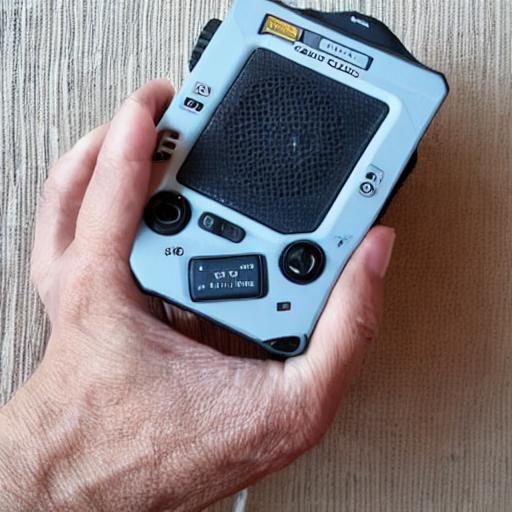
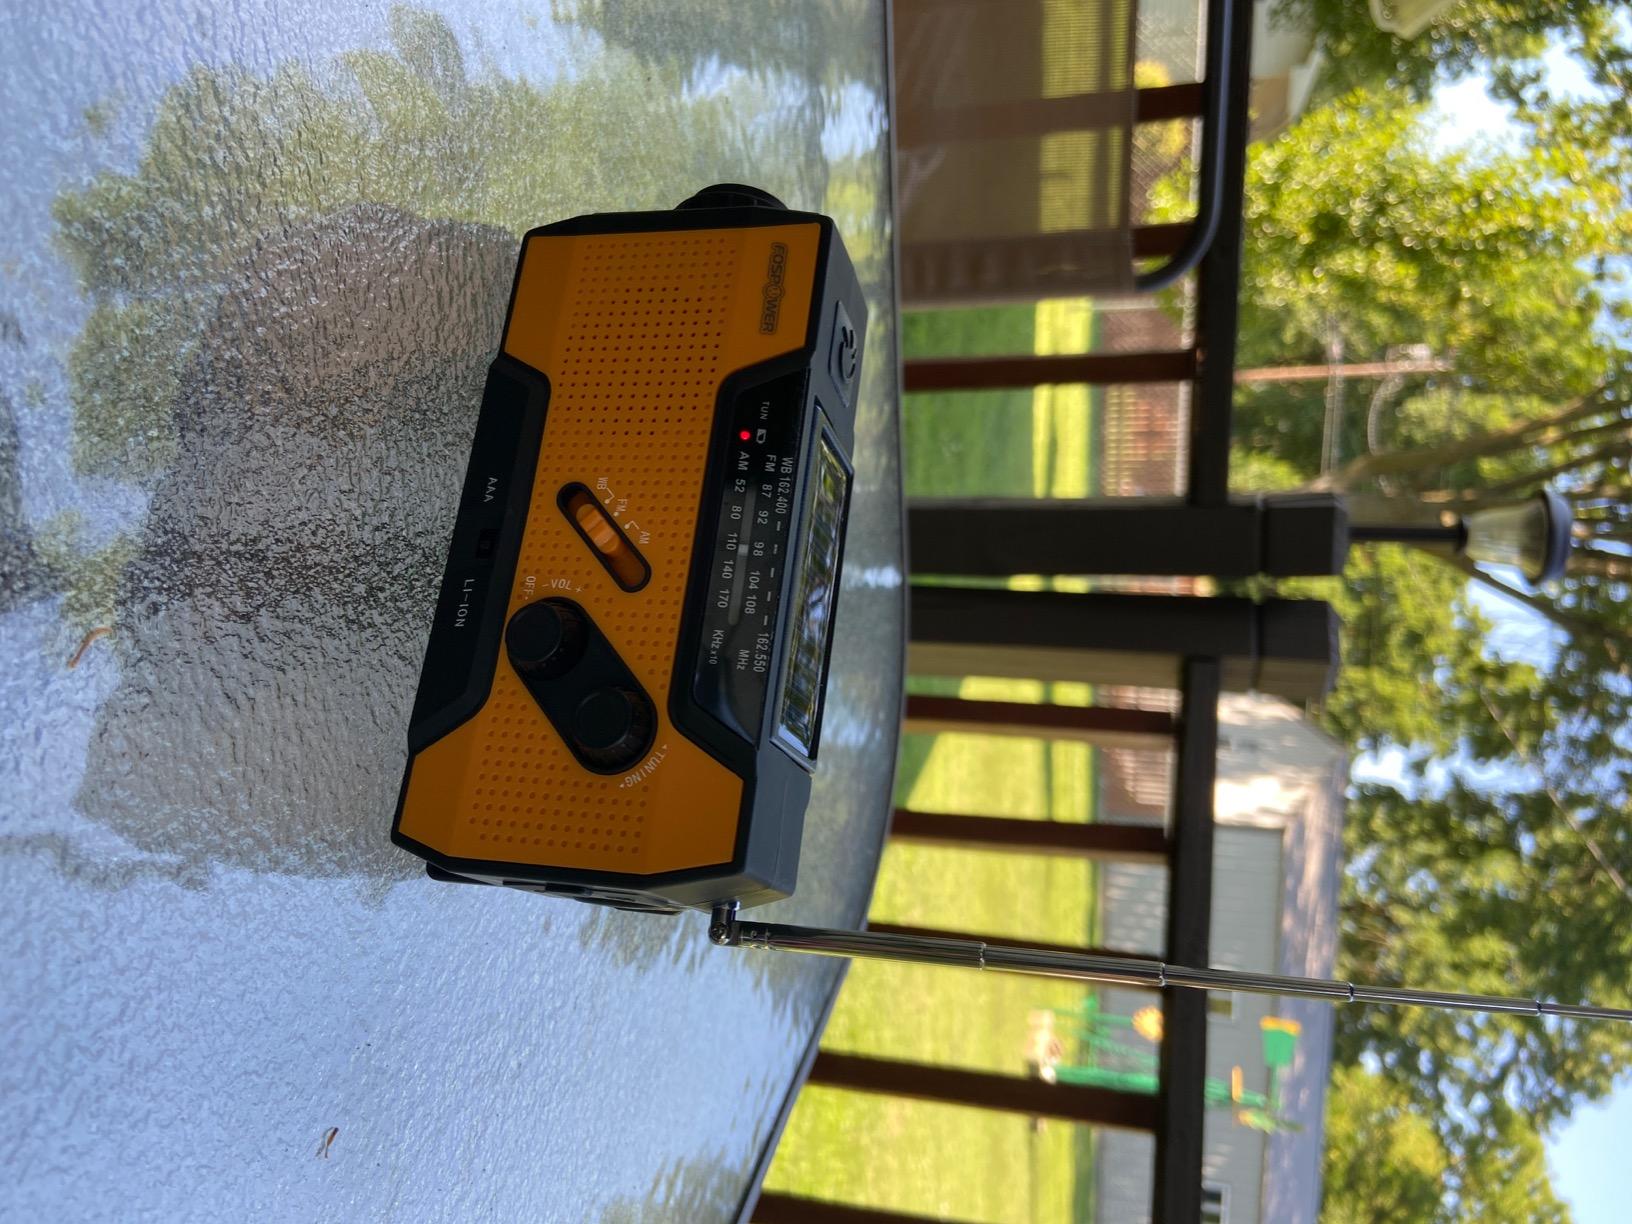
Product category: radio
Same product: no